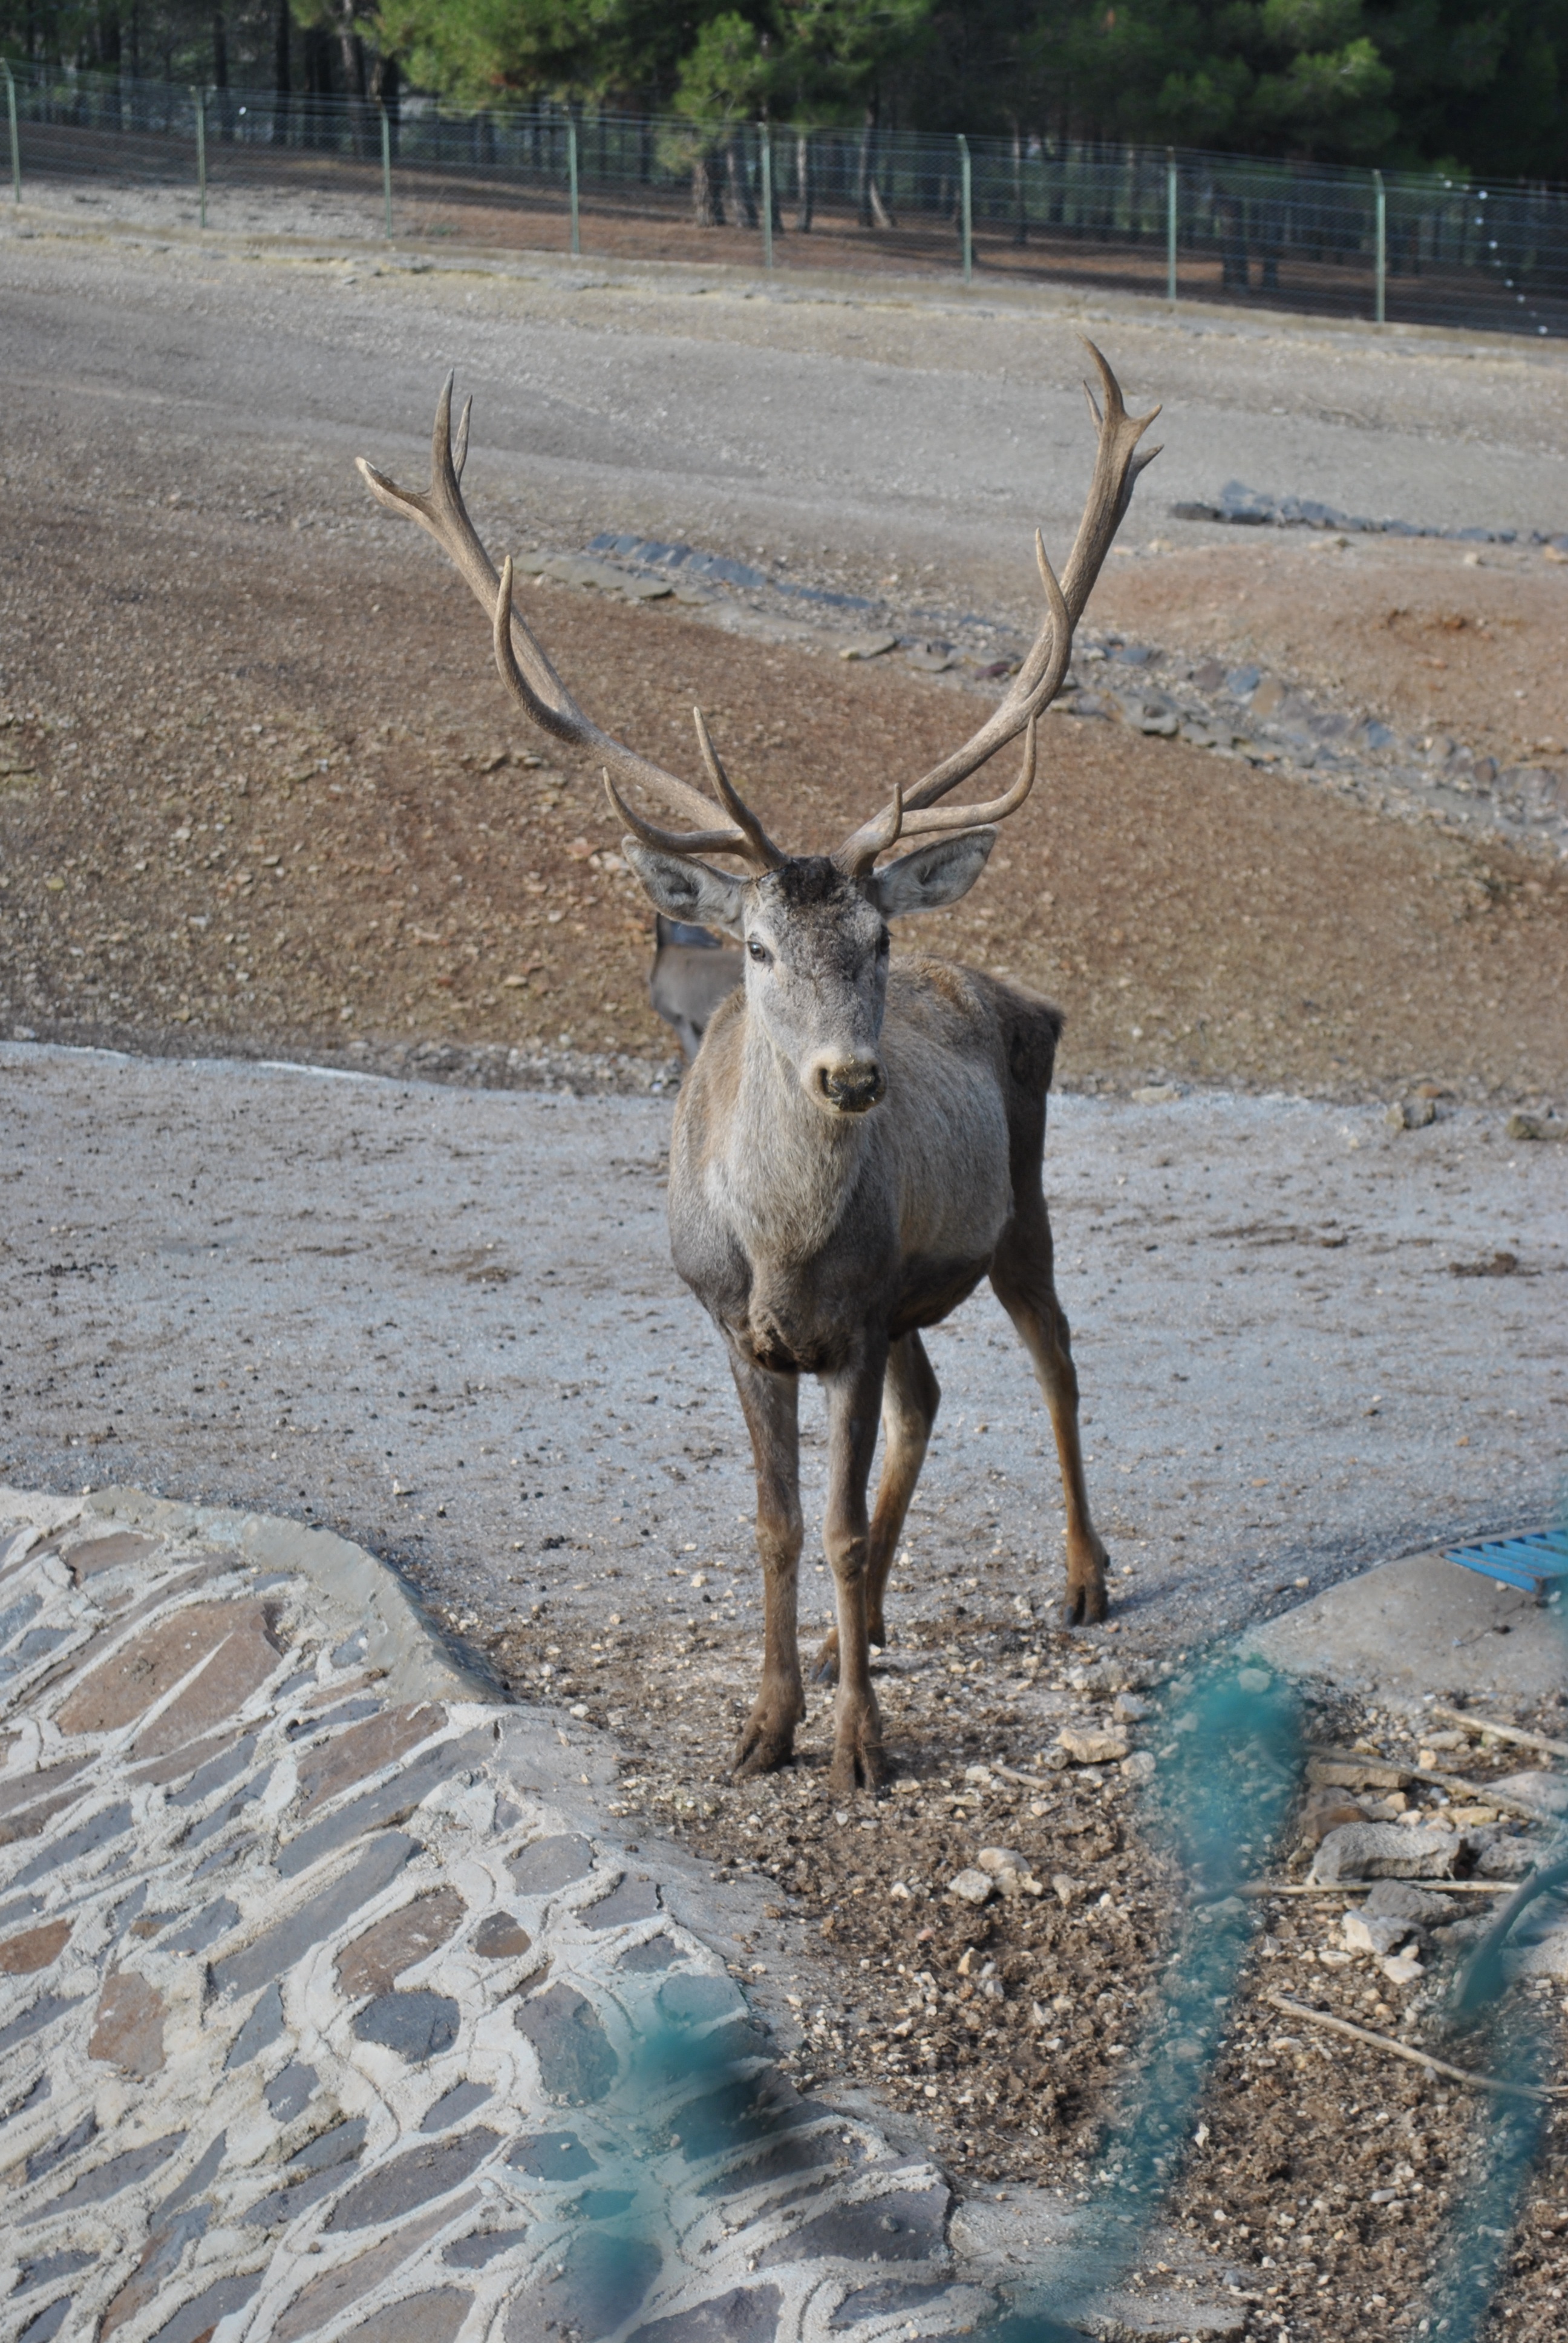
animal, wildlife, deer, zoo, mammal, fauna, vertebrate, elk, red deer, white tailed deer, pack animal, antlered deer, turkey deer